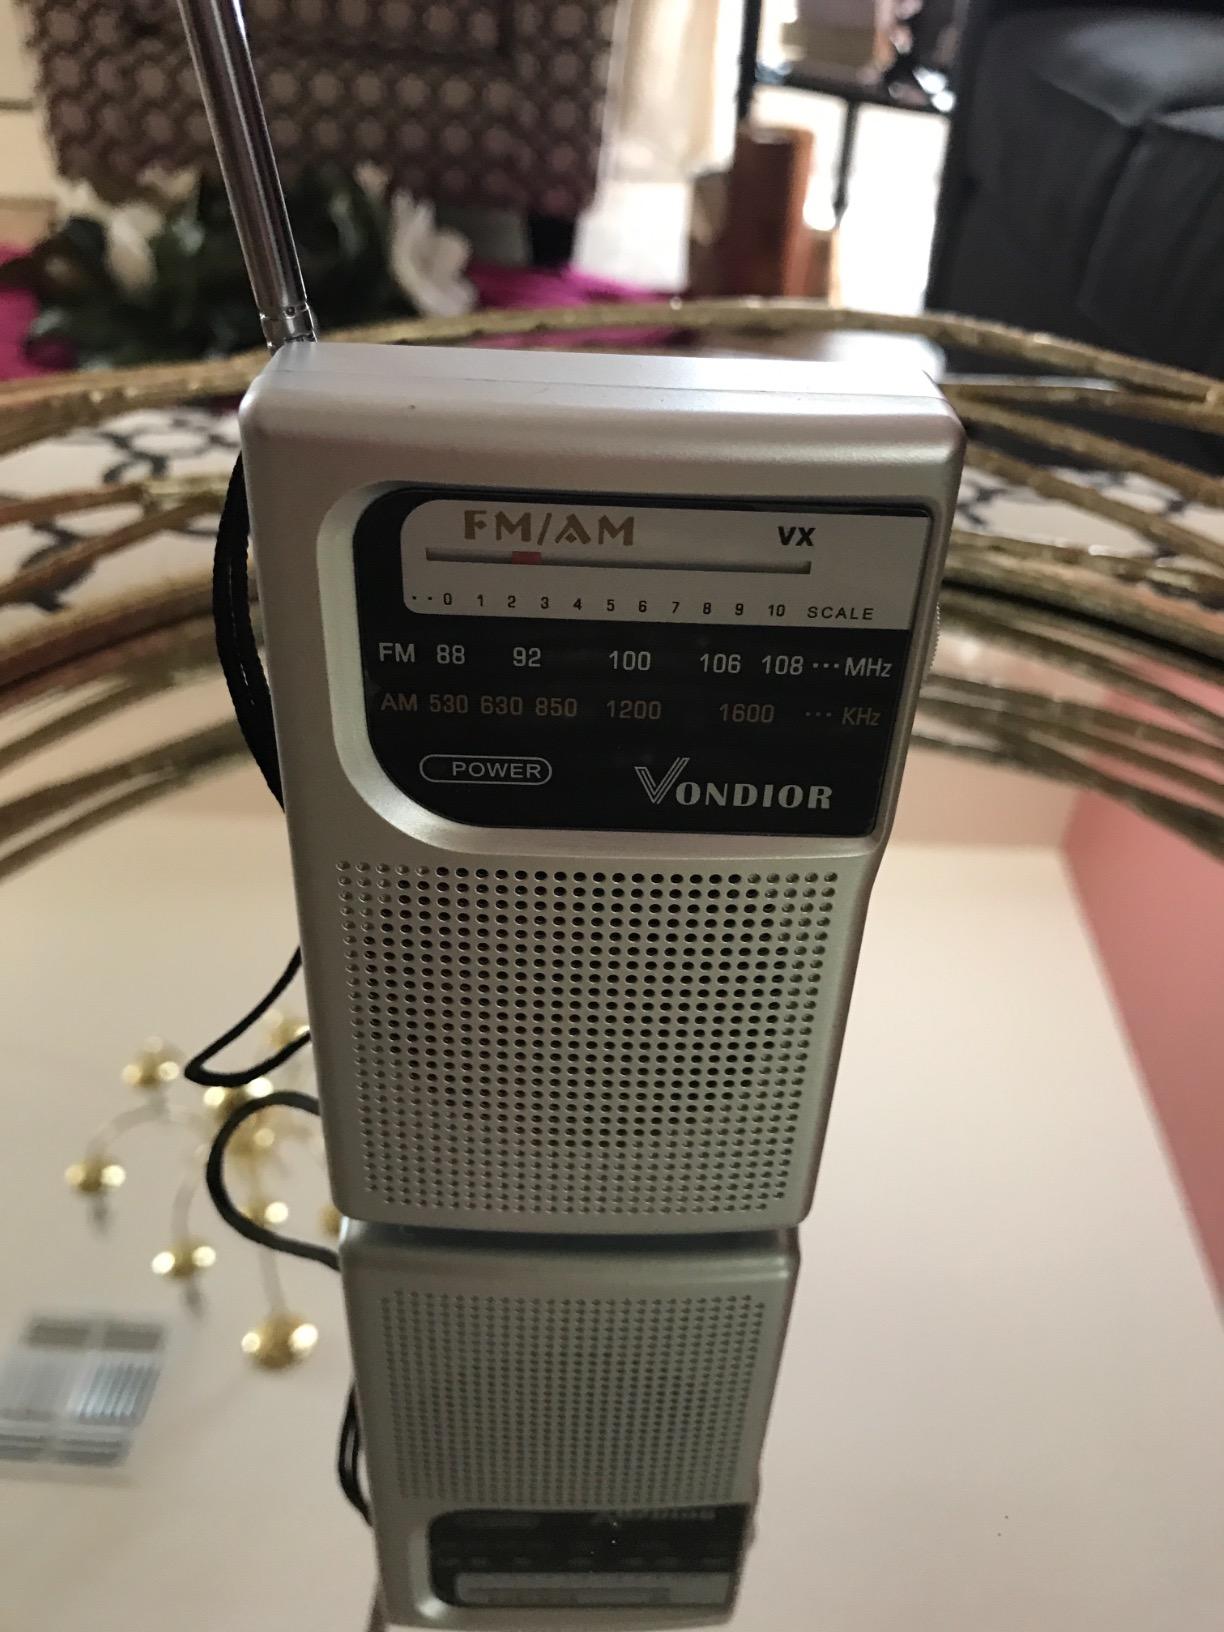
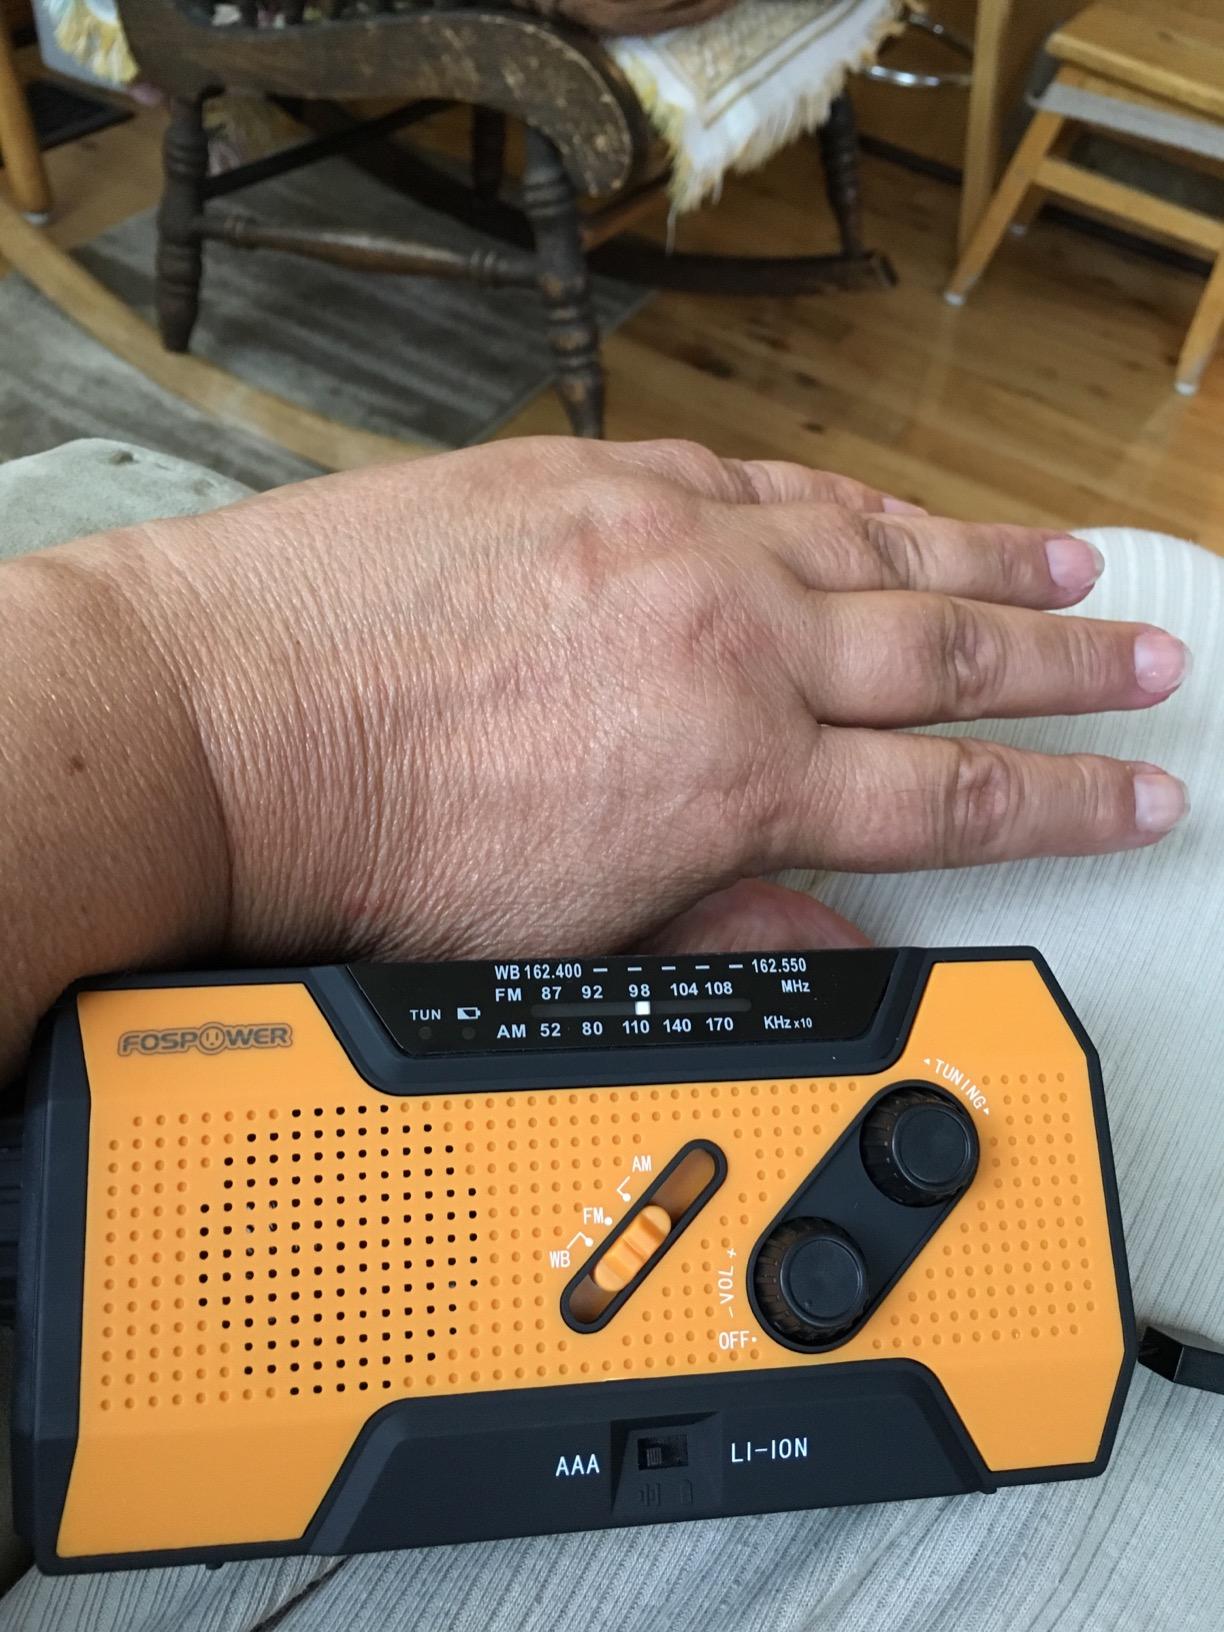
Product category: radio
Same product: no